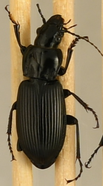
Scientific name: Pterostichus melanarius
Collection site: Woodworth Site (WOOD), plot WOOD_023